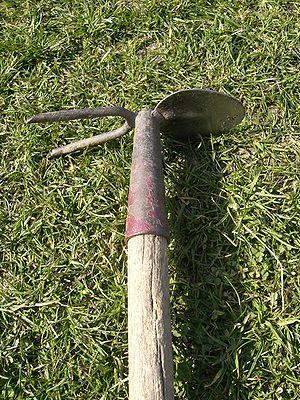
Une serfouette appelée souvent rayonnoir est un outil manuel de jardinier comportant un manche en frêne avec une emmanchure à douille, où se fixe la partie métallique à tirer en forme de racloir opposé de deux dents en acier trempé.